Zaulsdorf

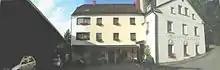
Zaulsdorf old mill from the South

The Zaulsdorf Mill is a central focus of the village. Prior to 1902, the Zaulsdorf Mill was owned by the Leucht family. Since then, the mill has been owned by the Halbauer family.